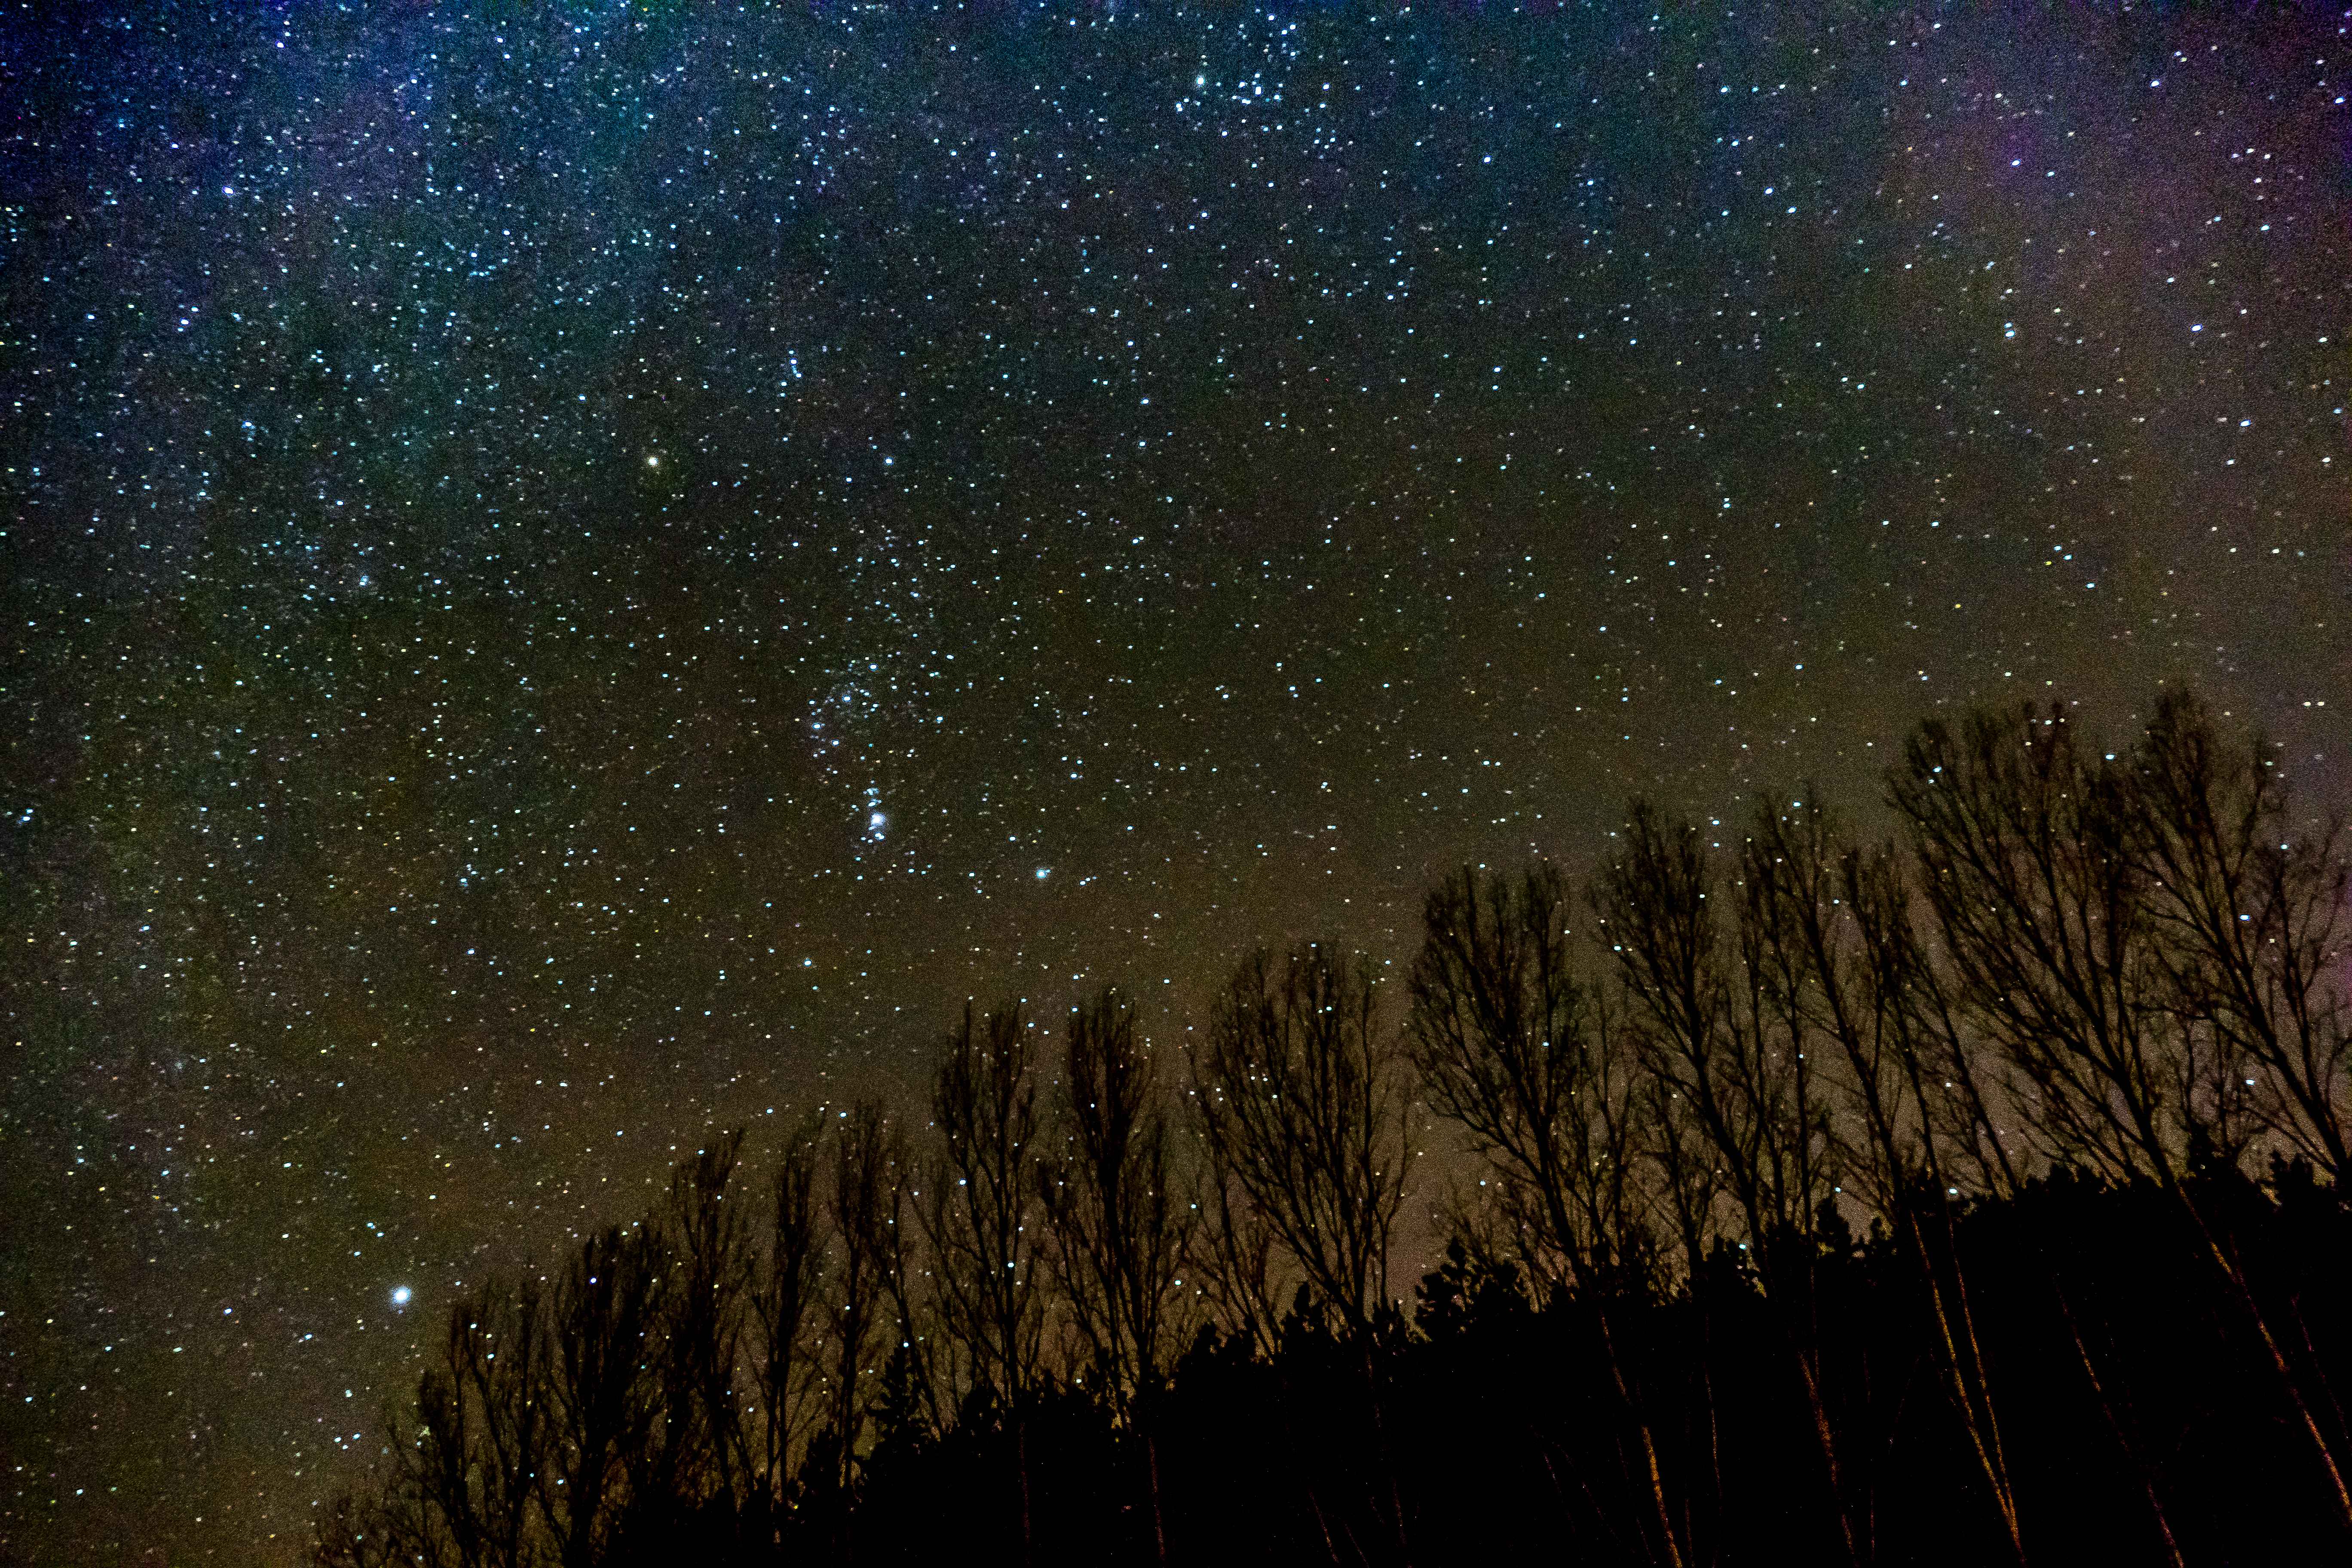
night, stars, trees, sky, atmospheric phenomenon, atmosphere, star, tree, astronomical object, space, milky way, midnight, darkness, landscape, galaxy, universe, astronomy, world, science, aurora, constellation